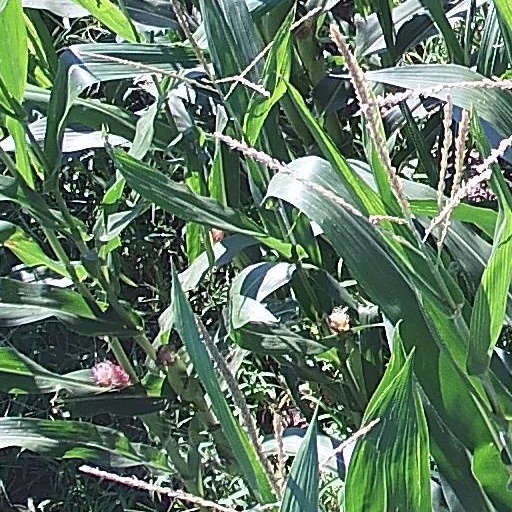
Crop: maize; corn